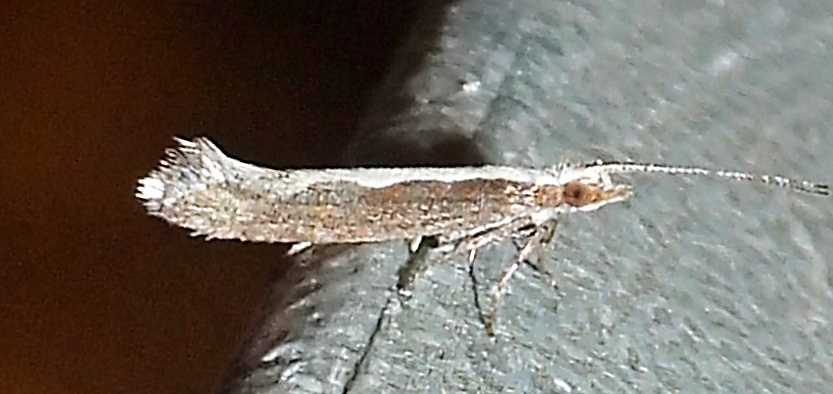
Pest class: diamondback_moth